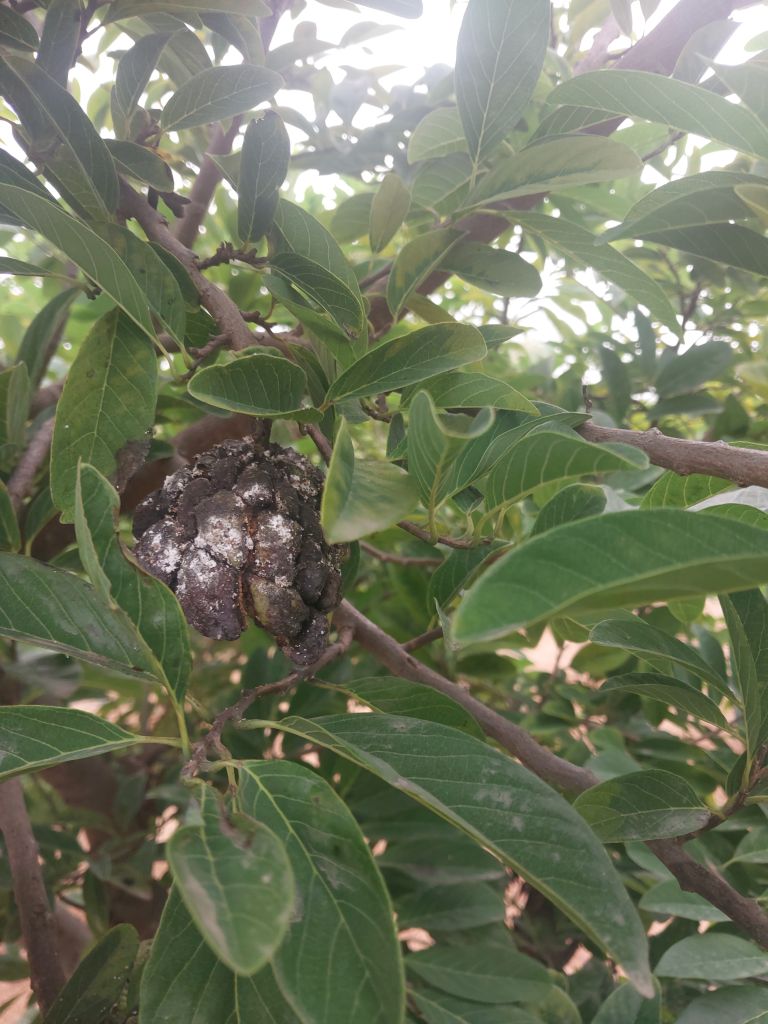
Disease label: Diplodia Rot